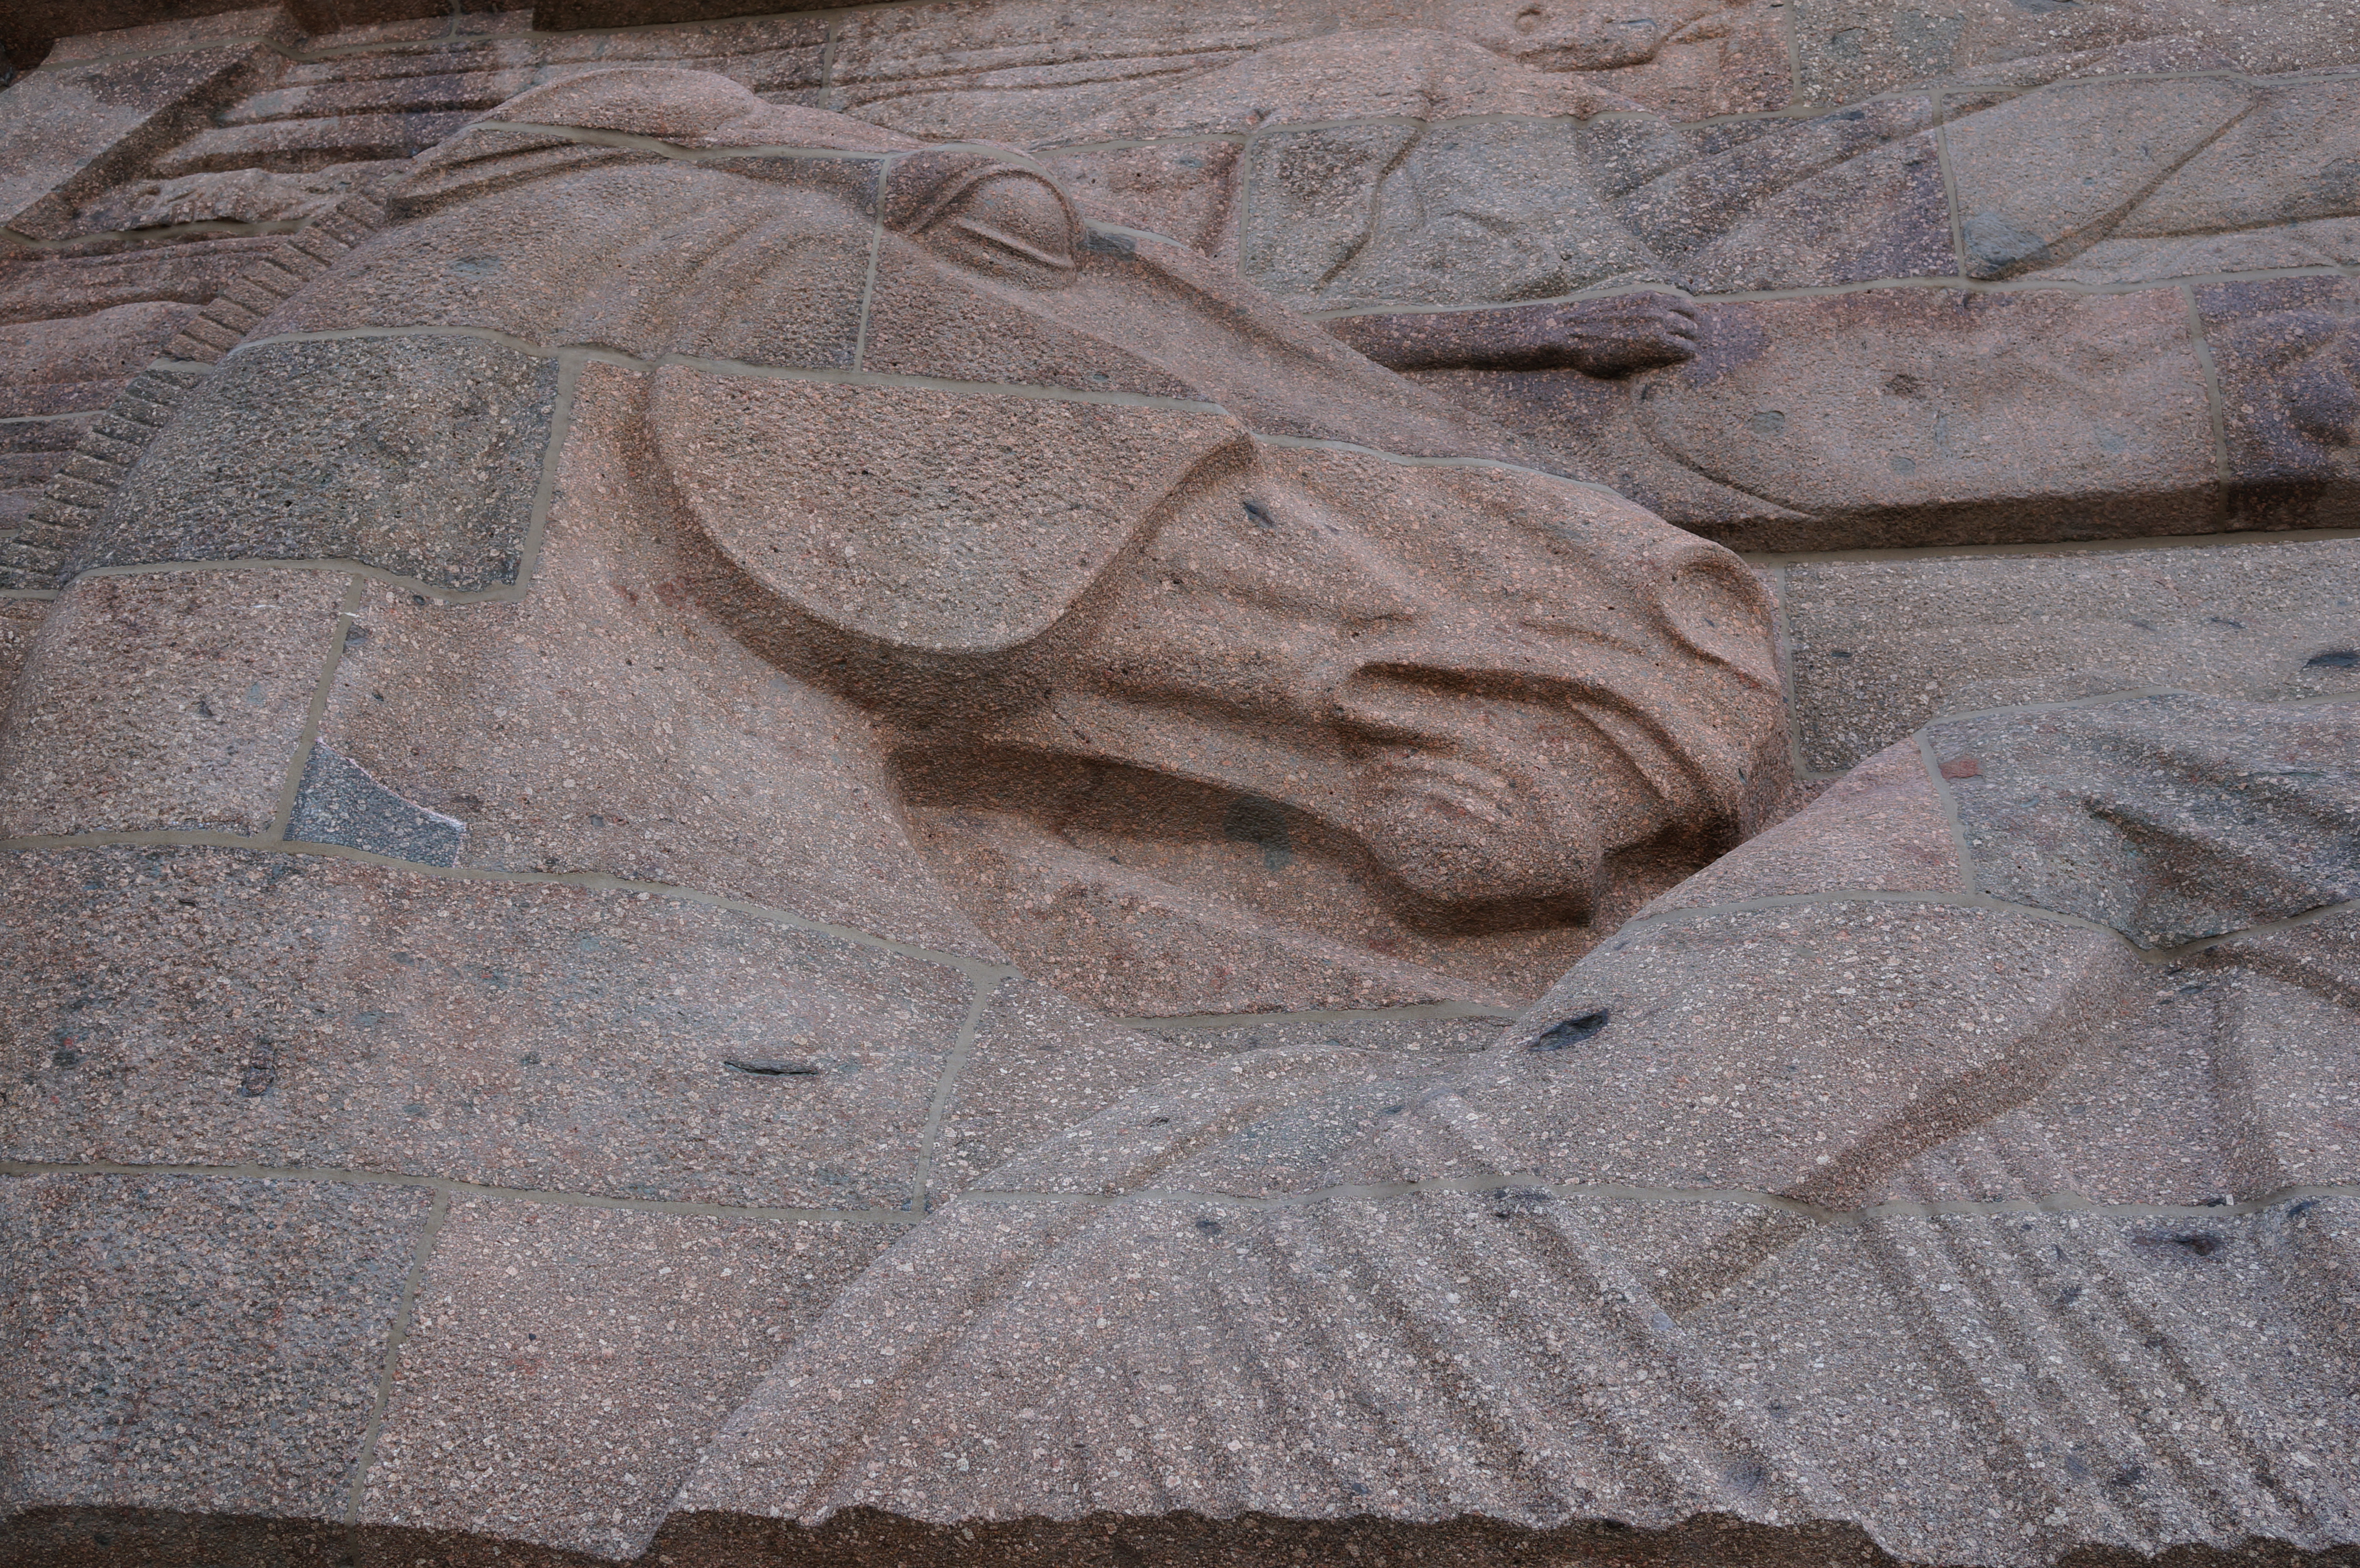
sand, rock, sculpture, art, 2013, geology, temple, badlands, germany, deutschland, leipzig, sony, sigma, carving, relief, nex, nex6, lenstagged, steffenzahn, 30mm, sigma30mm28exdn, sigma30mmf28, sigma30mmf28dn, sigma30mm, stele, stone carving, ancient history